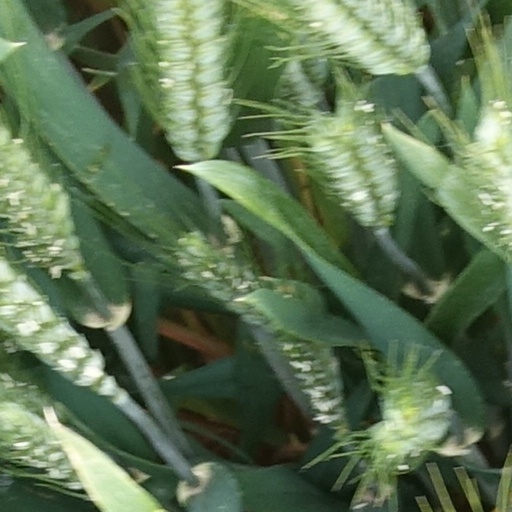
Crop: wheat